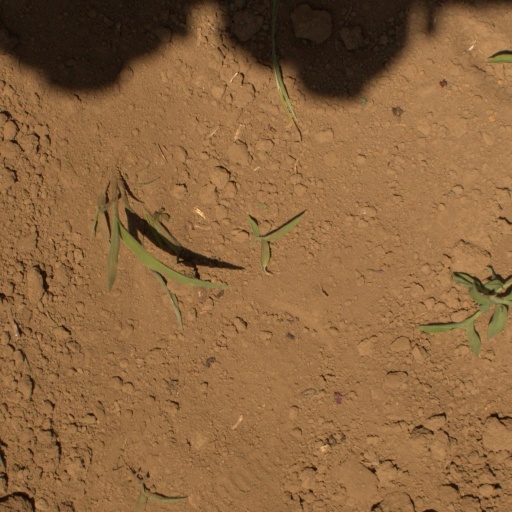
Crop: Jerusalem artichoke